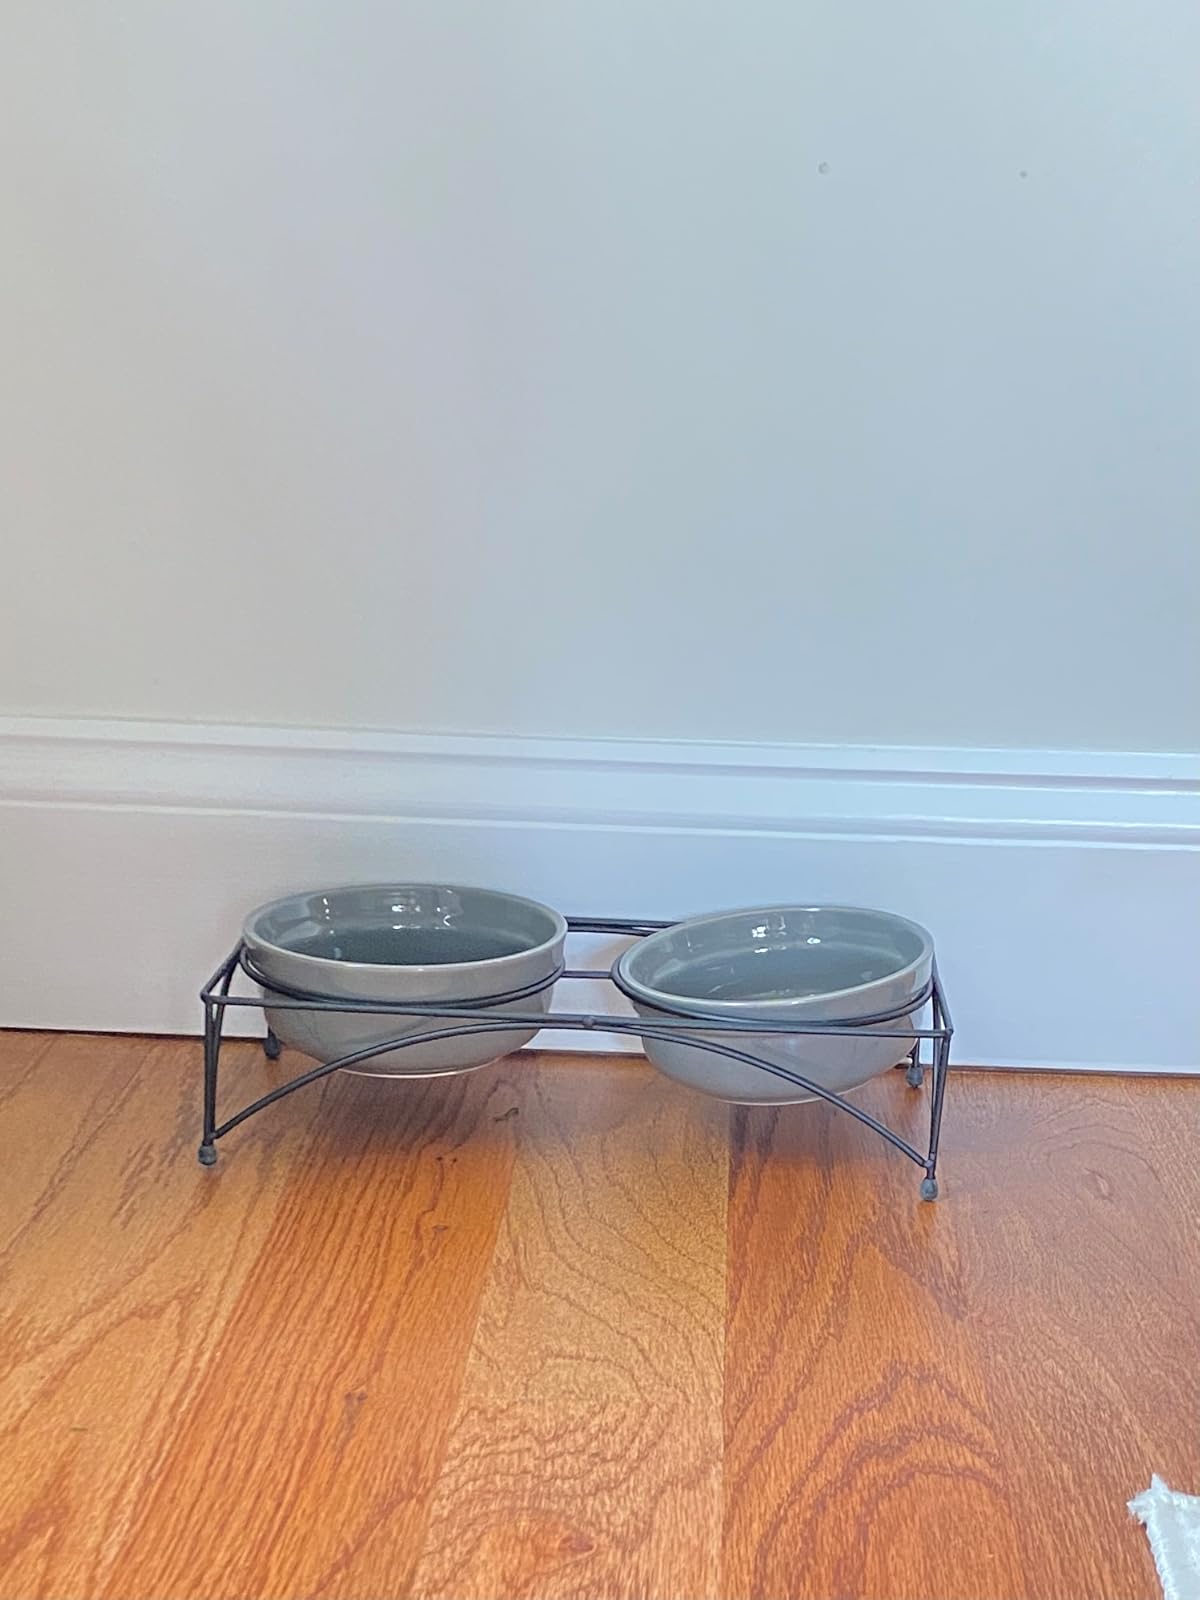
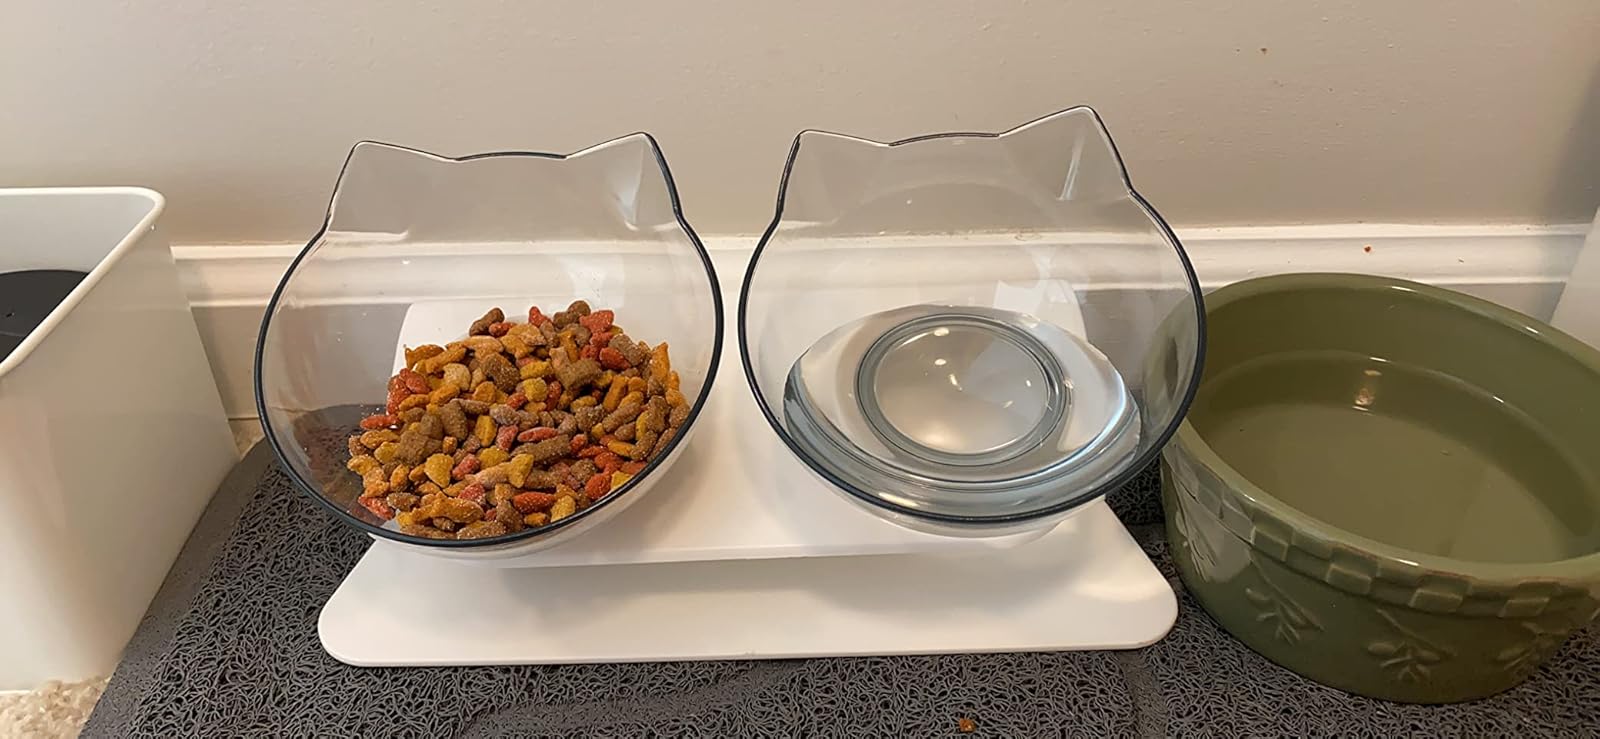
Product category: items_bowl
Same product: no